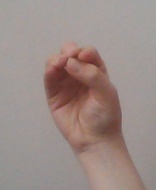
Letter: ha